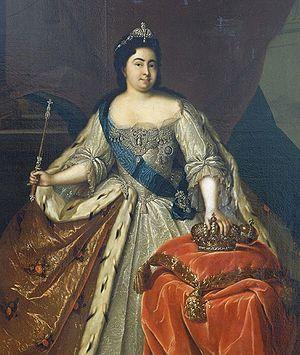
Catherine Iʳᵉ, née Marthe Hélène Skavronskaïa le 15 avril 1684 à Jakobstadt en Livonie et morte le 17 mai 1727 à Saint-Pétersbourg, est impératrice de Russie de 1725 à 1727. Elle épouse le tsar Pierre le Grand en 1707.